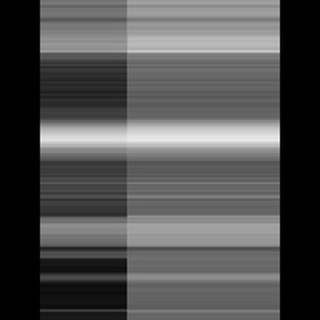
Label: sugarcane_mosaic